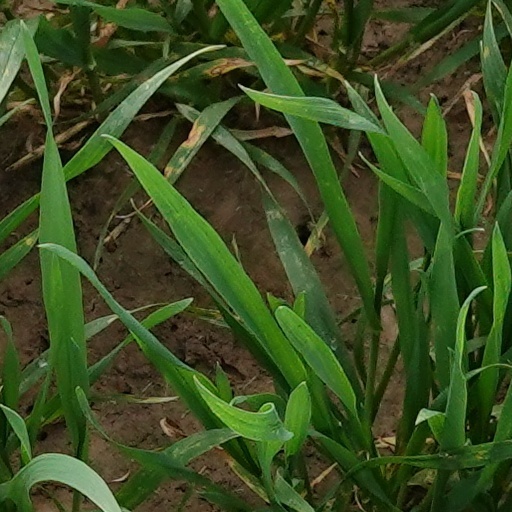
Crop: wheat